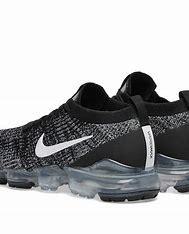
Brand: Nike
Model: Air Vapormax Flyknit 3